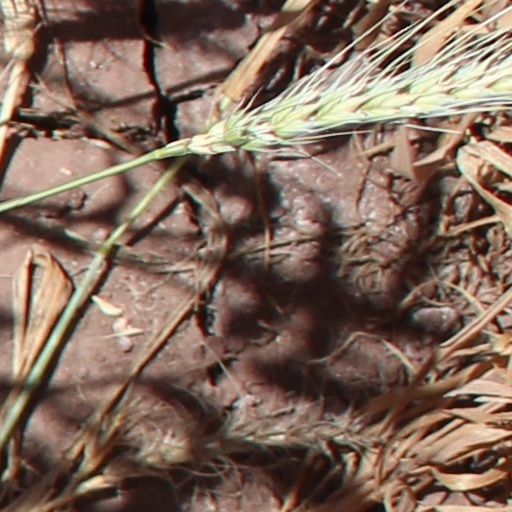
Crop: wheat